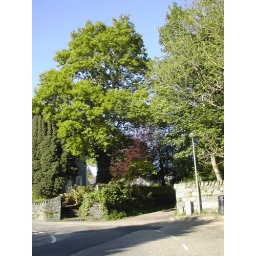
Loved the green against the blue sky